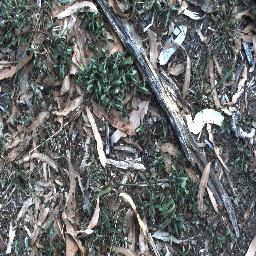
Label: negative